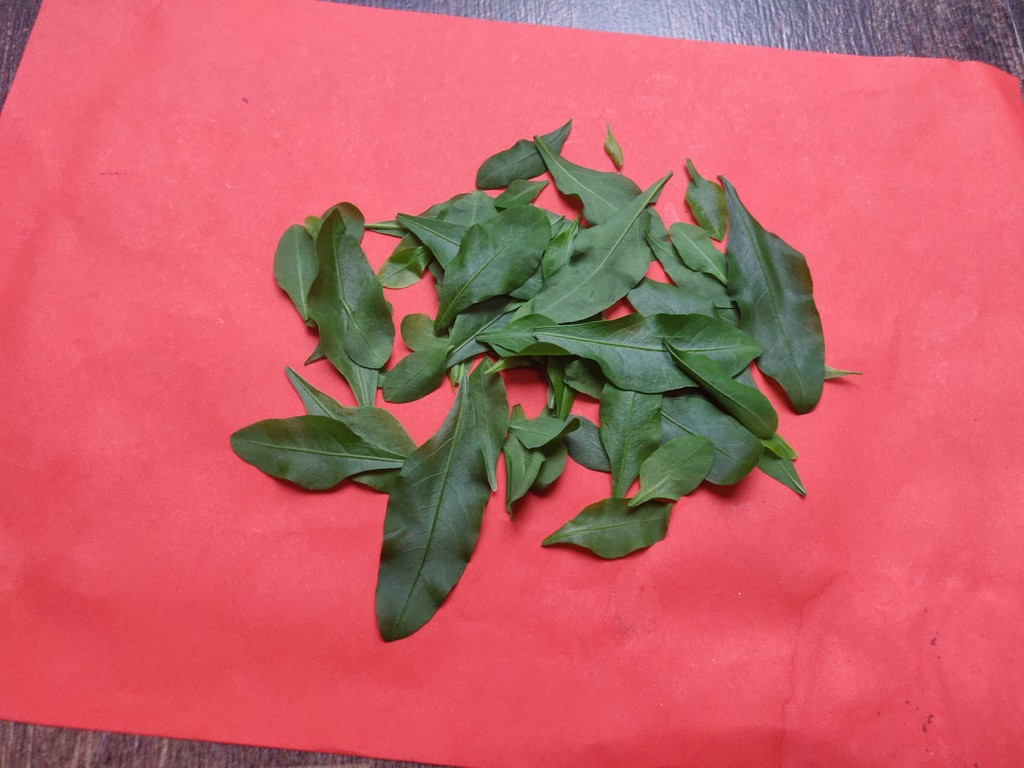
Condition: Healthy
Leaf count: multiple
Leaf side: unknown